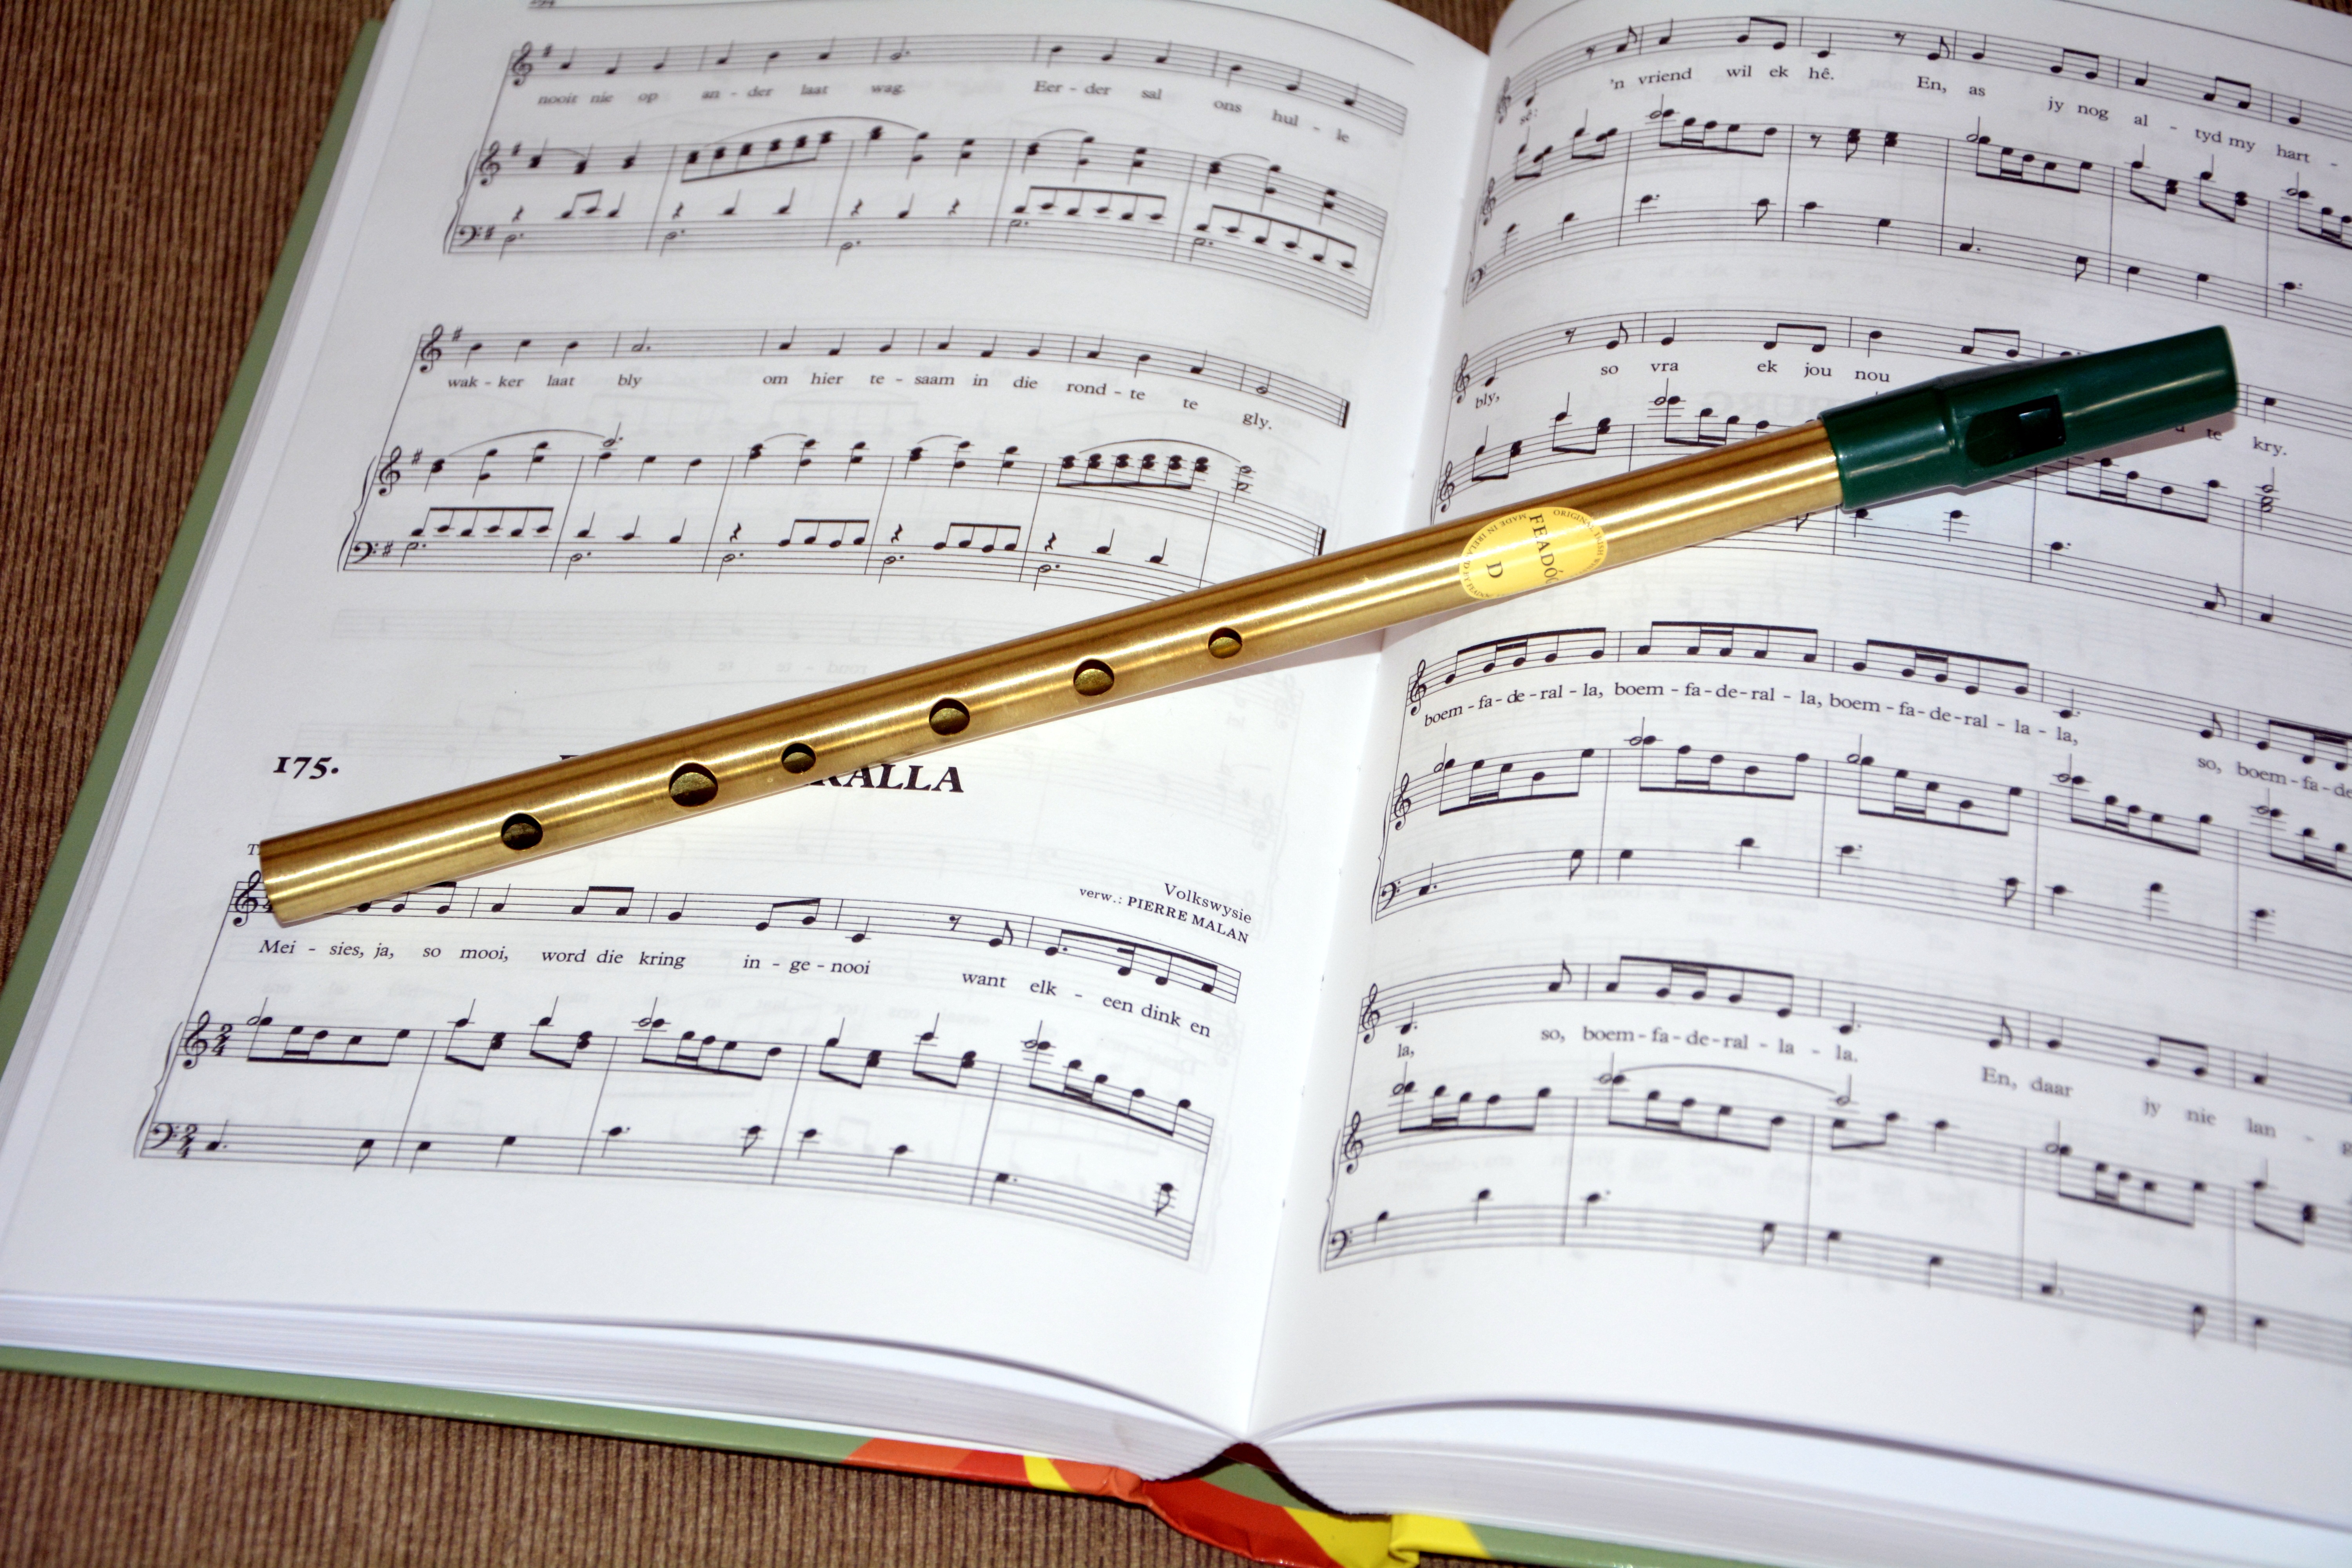
writing, music, pen, brand, text, handwriting, document, irish flute, music book